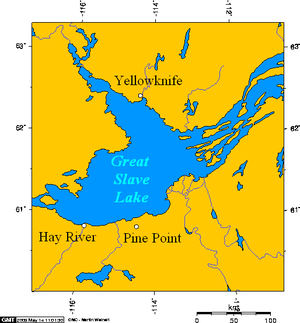
Pine Point est une ancienne ville des Territoires du Nord-Ouest au Canada. Elle est développée autour de la mine de Pine Point ouverte en 1966 et fermée en 1987.